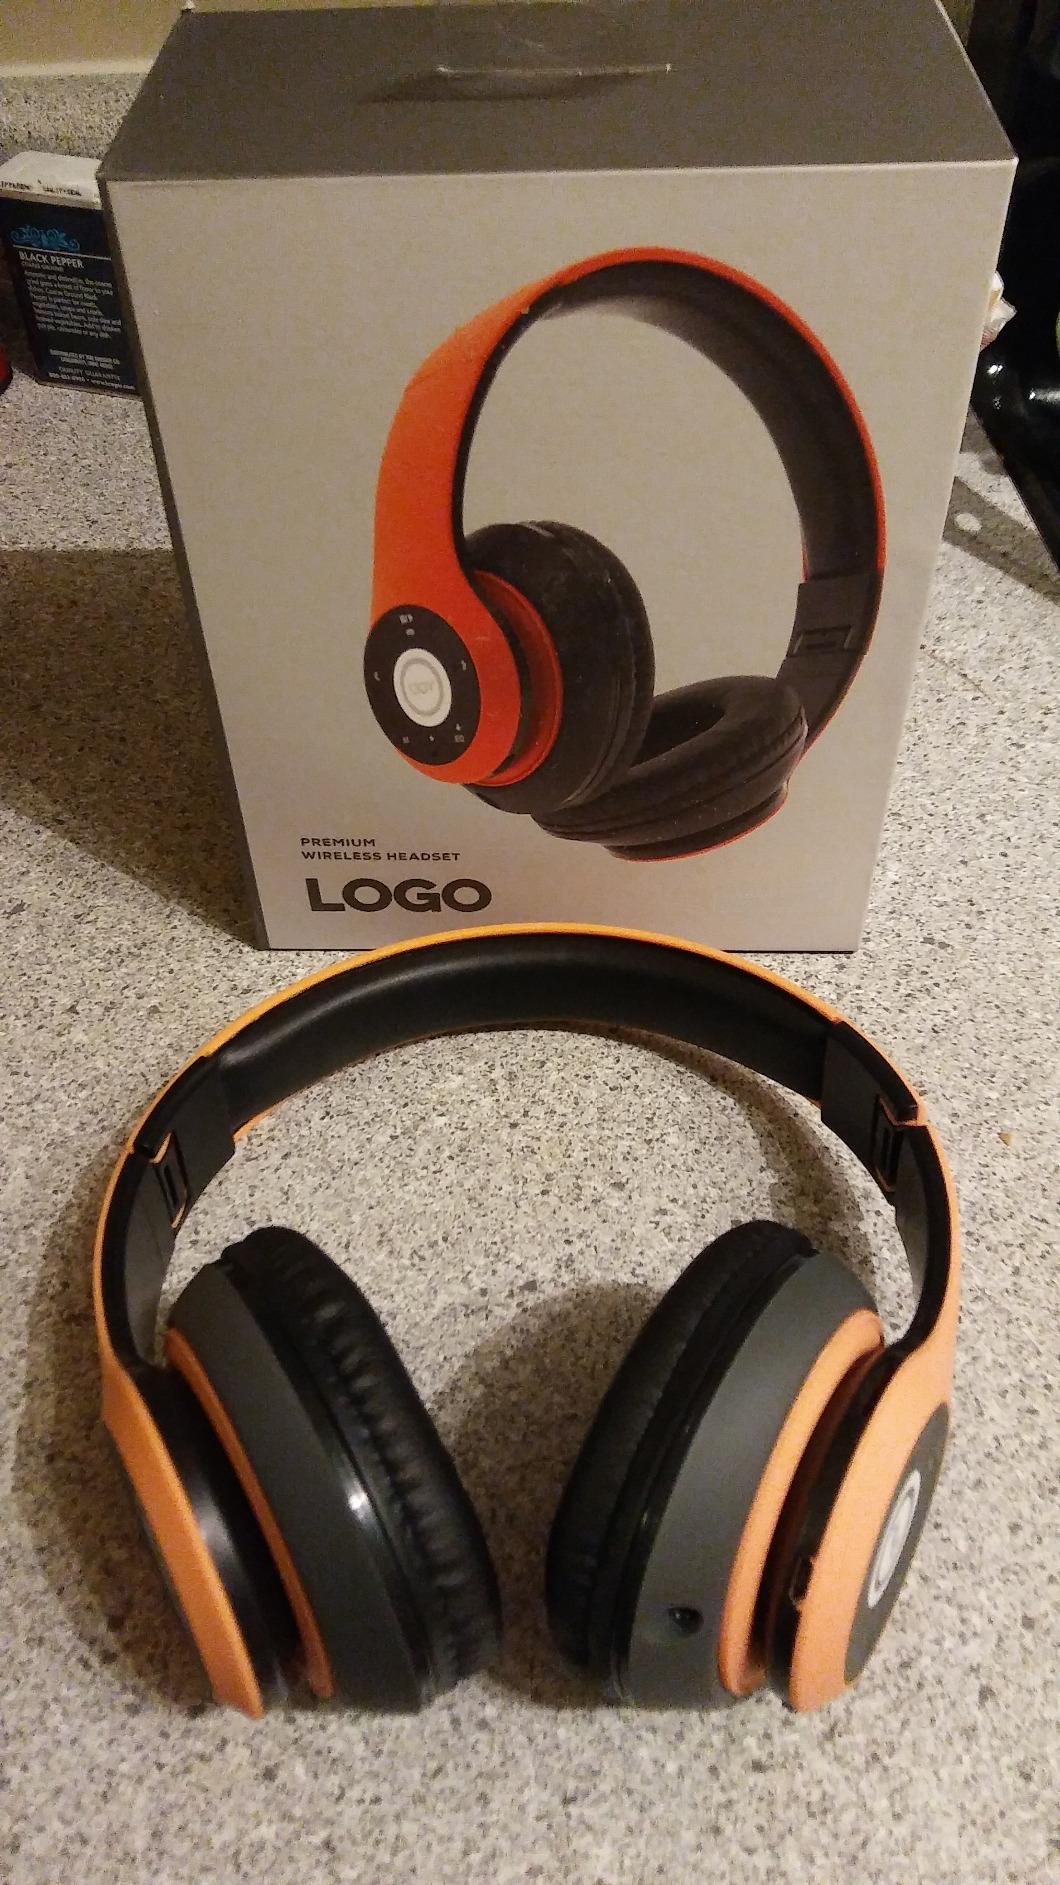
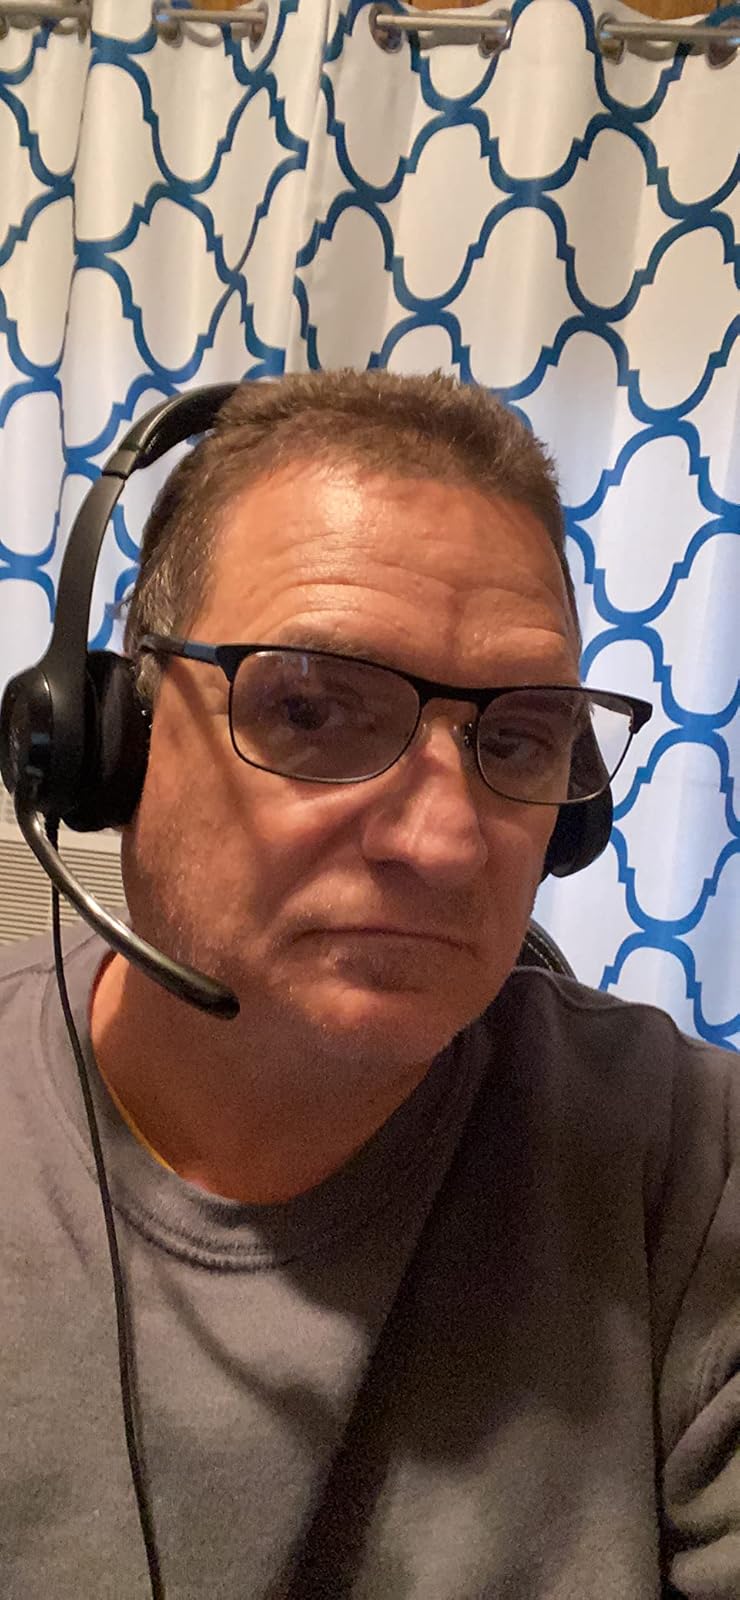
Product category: headphones
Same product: no